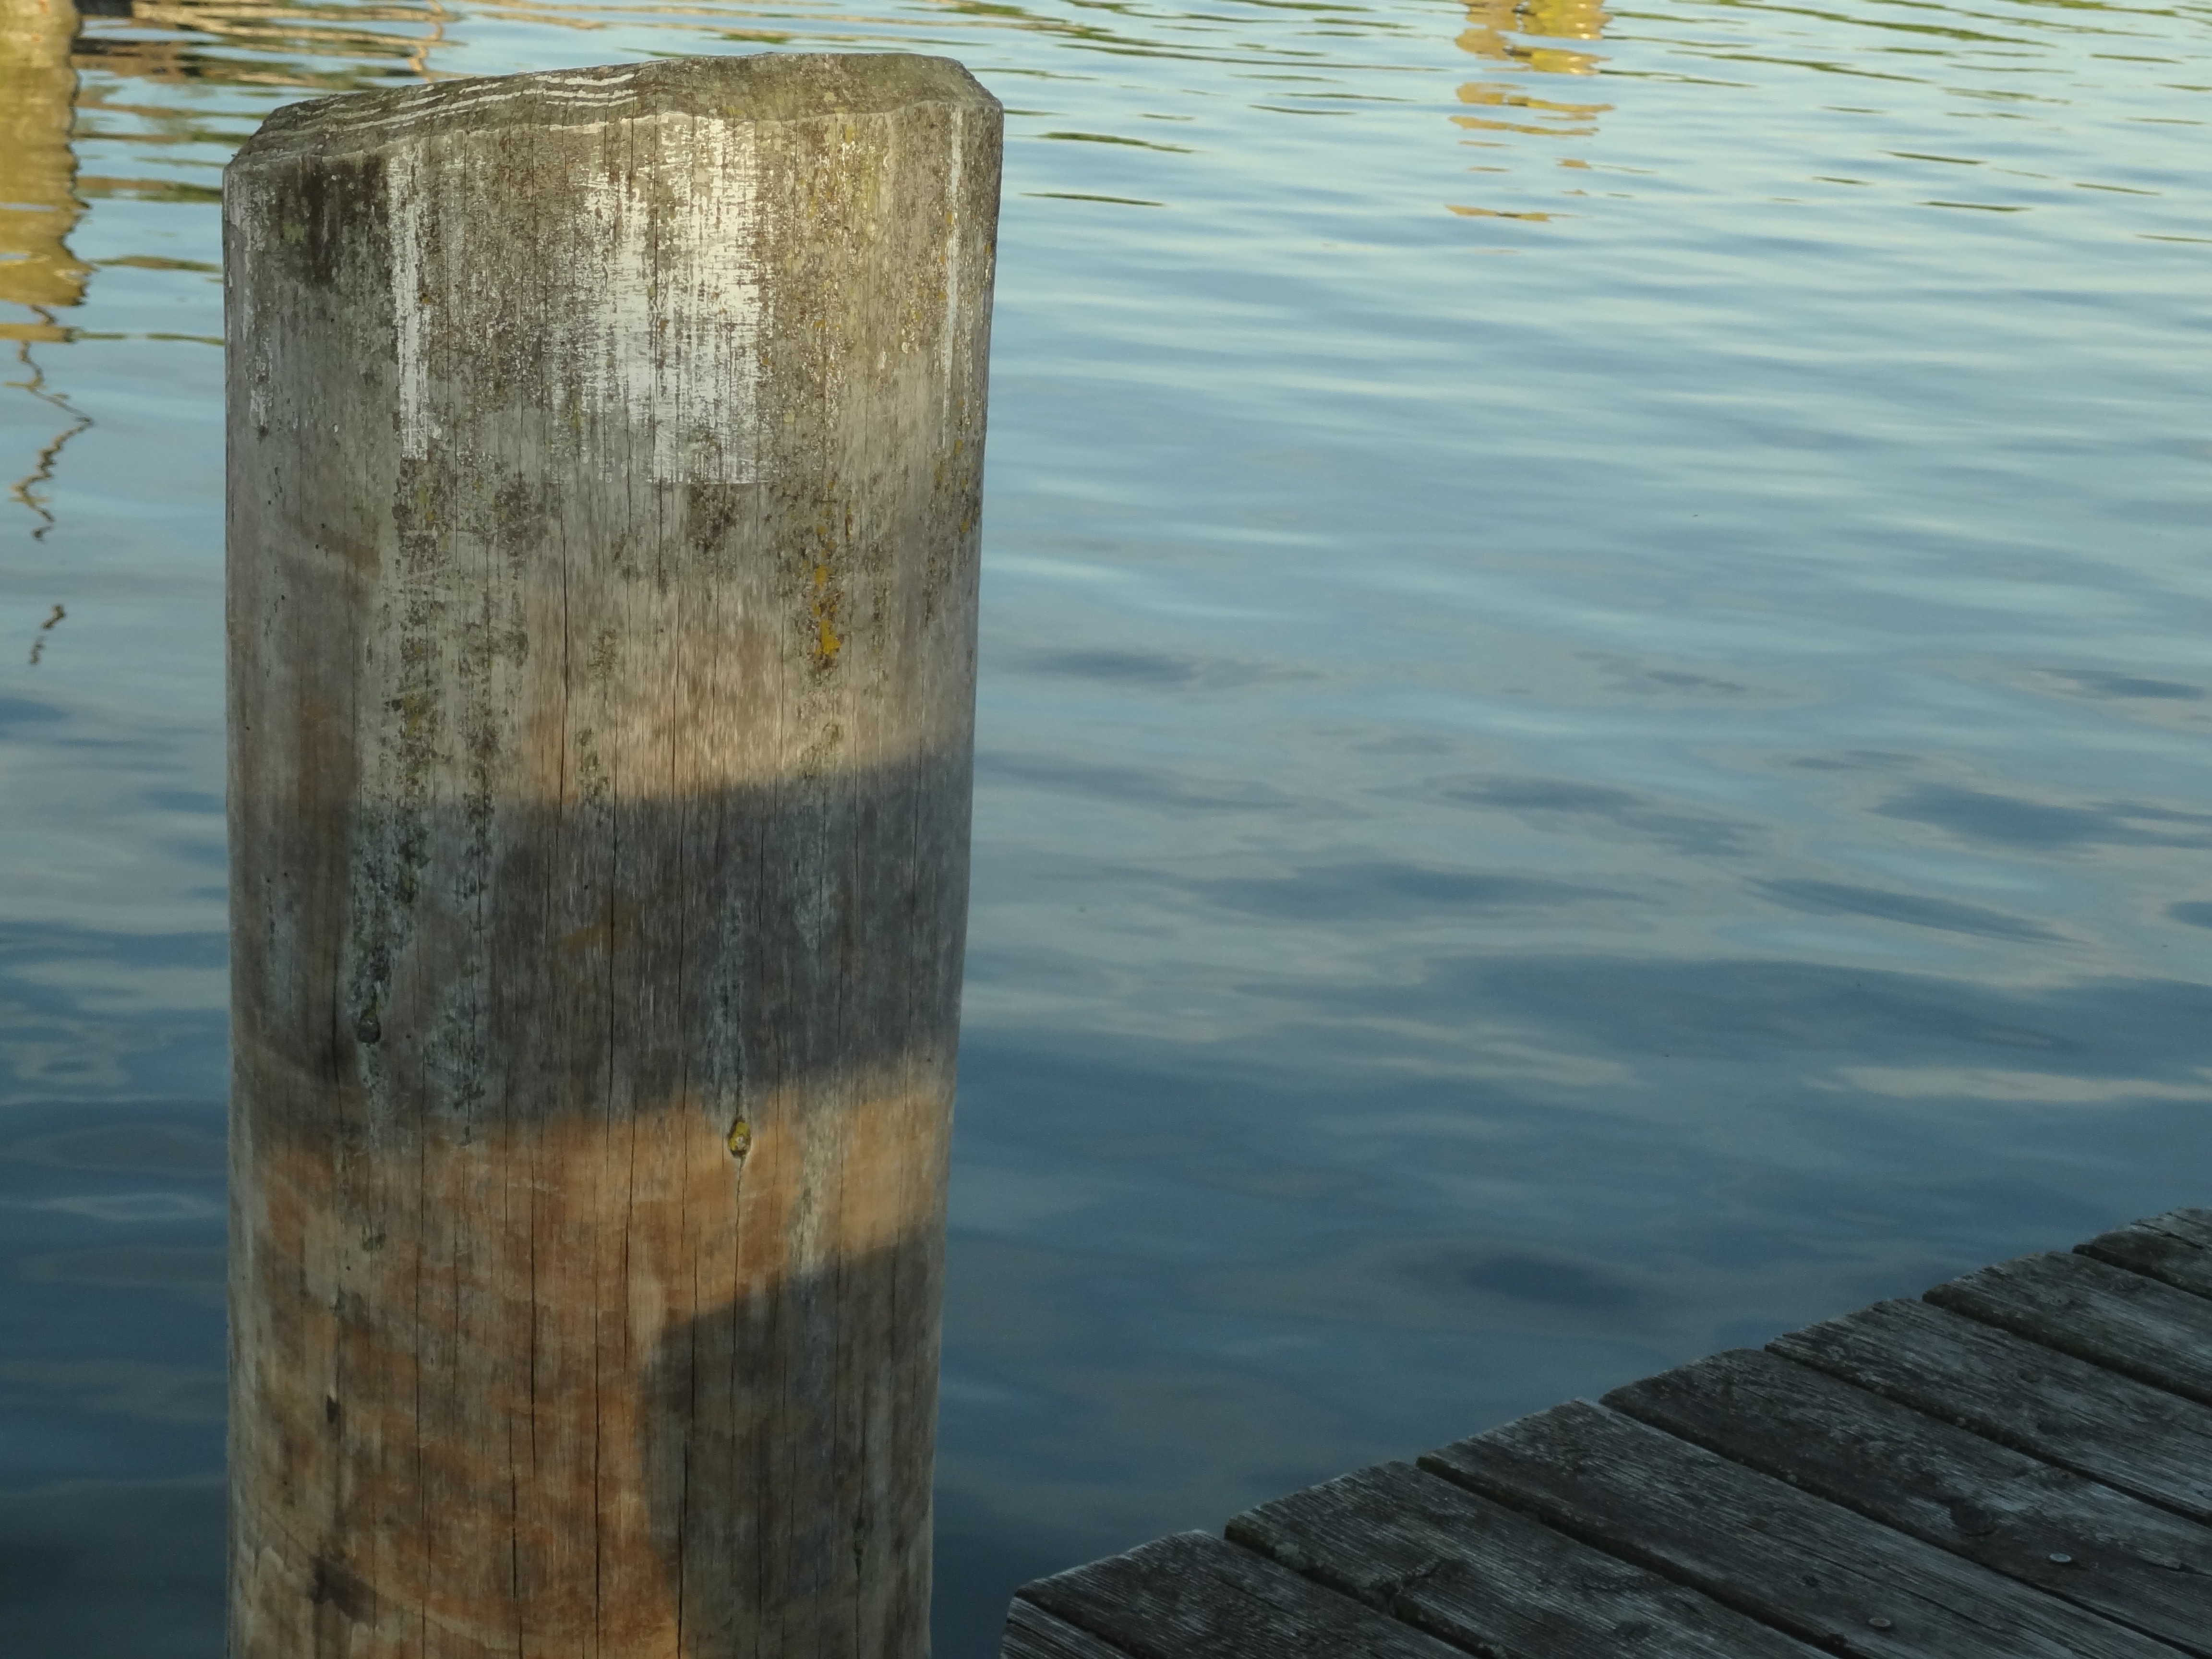
sea, water, rock, ocean, wood, sunlight, pier, boot, reflection, port, terrain, bollard